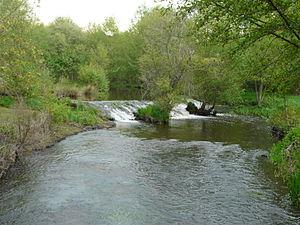
Le Bandiat, au moulin de Chez Pey, marque la limite entre Augignac (à gauche) et Abjat-sur-Bandiat (à droite), Dordogne, France. Vue prise en direction de l'amont.
Abjat-sur-Bandiat est une commune française située dans le département de la Dordogne, en région Nouvelle-Aquitaine.
Augignac est une commune française située dans le département de la Dordogne, en région Nouvelle-Aquitaine.